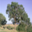
Label: pine_tree